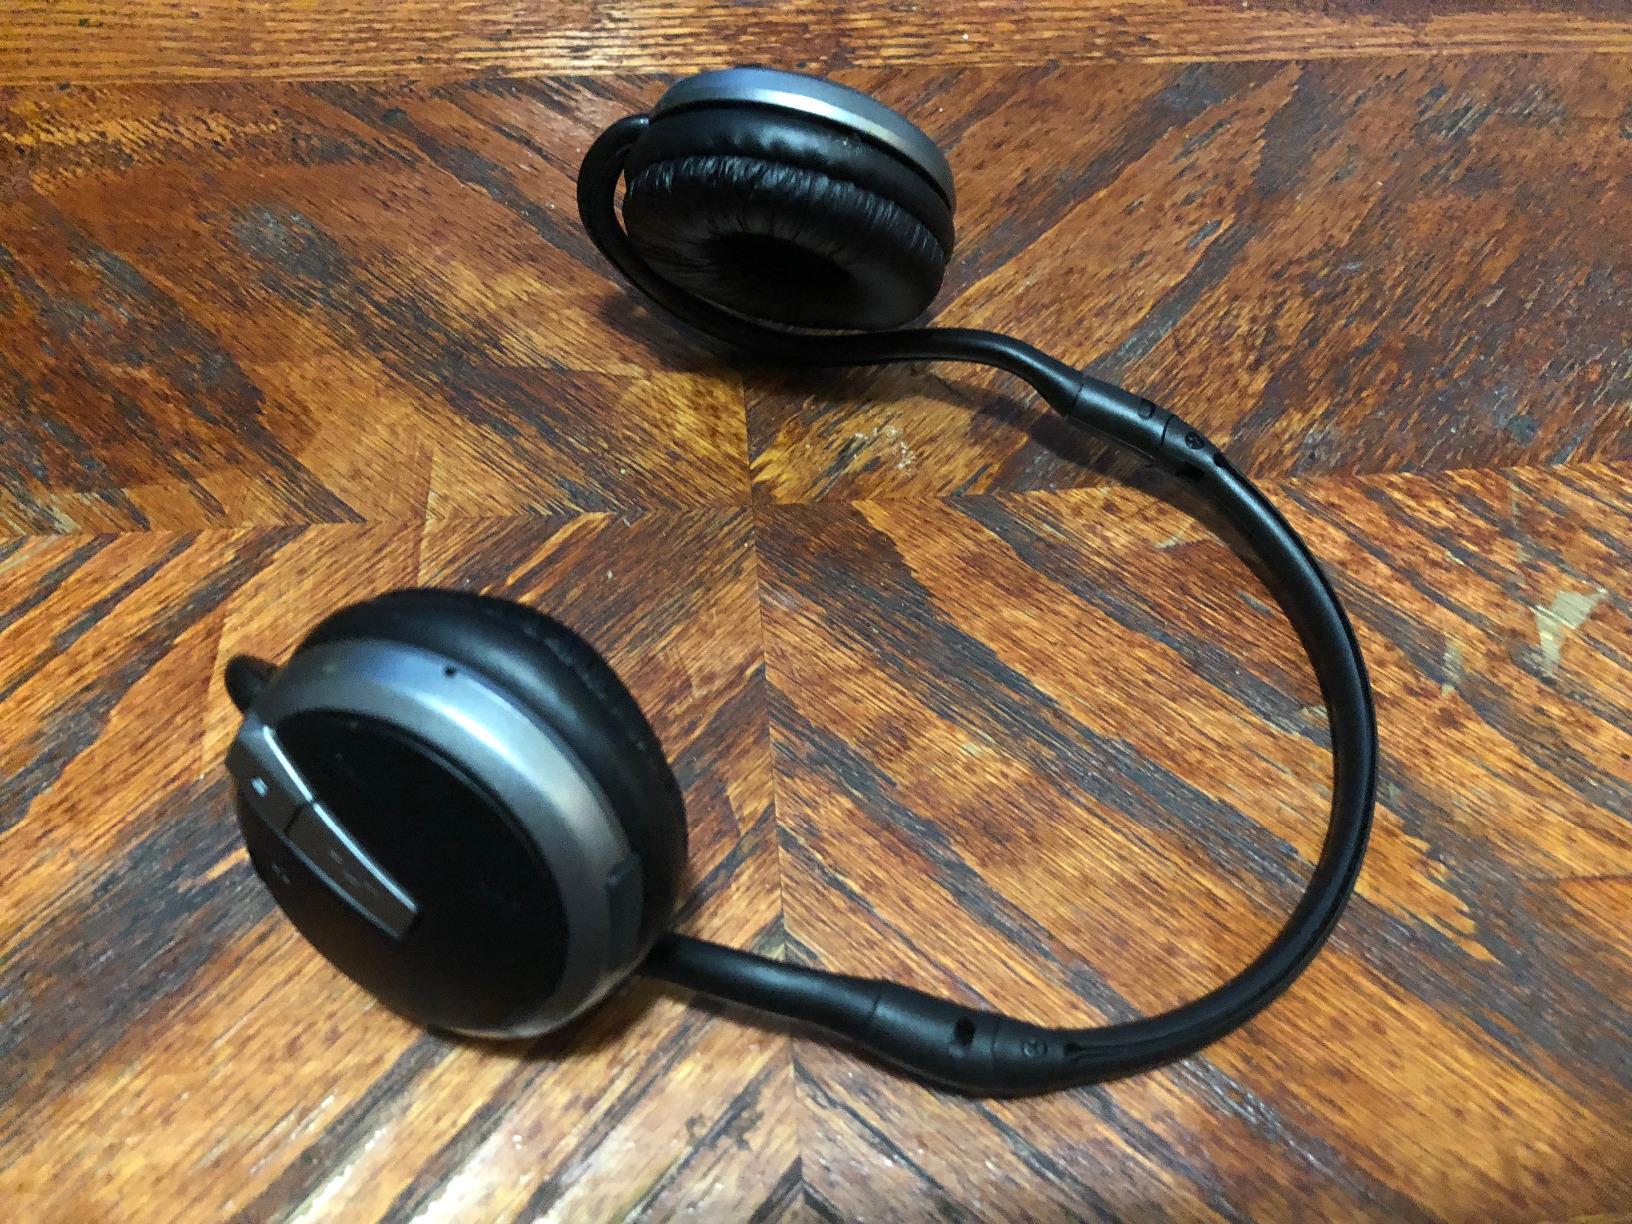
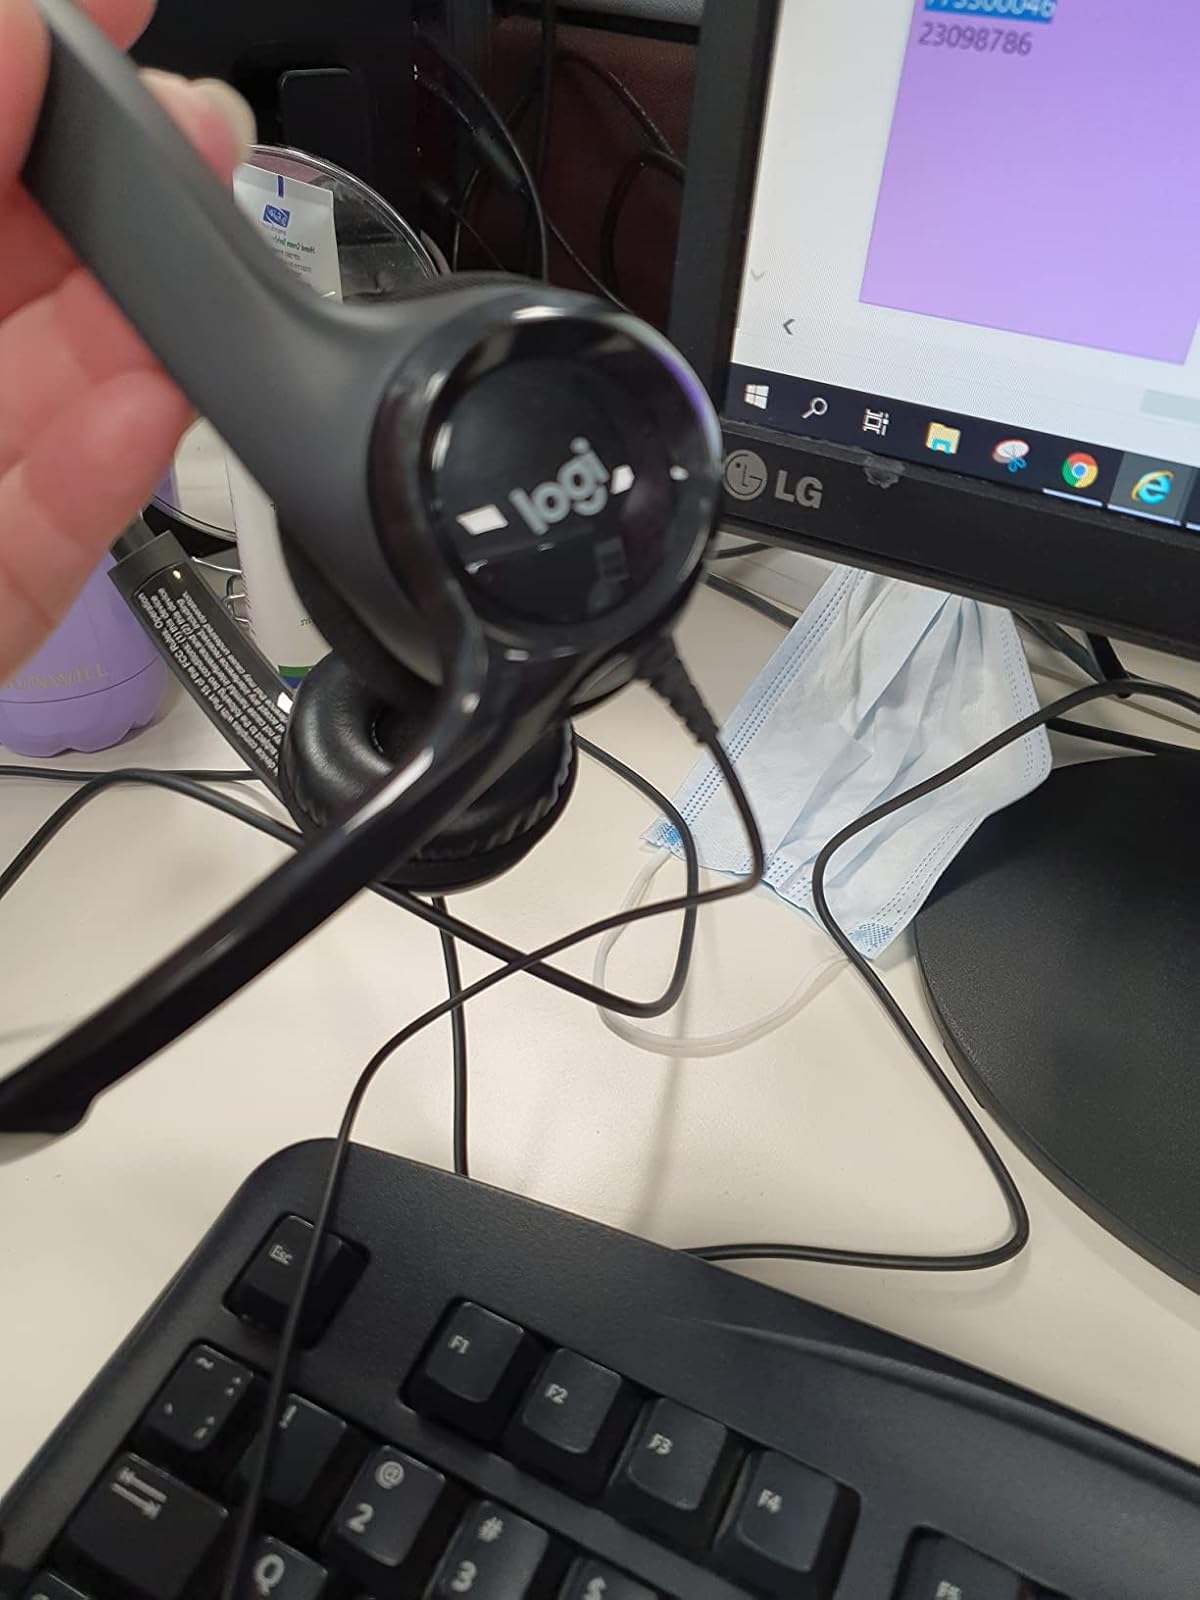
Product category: headphones
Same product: no